Mary I of England

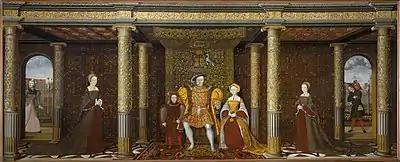
1545 painting showing left to right: 'Mother Jak', Mary, Edward, Henry VIII, Jane Seymour (posthumous), Elizabeth, Will Somers (court fool)

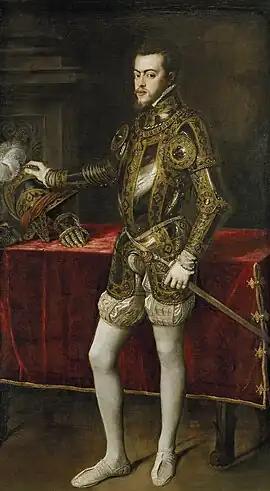
Philip of Spain by Titian

Mary was courted by Philip, Duke of Bavaria, from late 1539, but he was Lutheran and his suit for her hand was unsuccessful. In 1539, the King's chief minister, Thomas Cromwell, negotiated a potential alliance with the Duchy of Cleves. Suggestions that Mary marry William I, Duke of Cleves, who was the same age, came to nothing, but a match between Henry and the Duke's sister Anne was agreed. When the King saw Anne for the first time in late December 1539, a week before the scheduled wedding, he found her unattractive but was unable, for diplomatic reasons and without a suitable pretext, to cancel the marriage. Cromwell fell from favour and was arrested for treason in June 1540; one dubious charge against him was that he had plotted to marry Mary himself. Anne consented to the annulment of the marriage, which had not been consummated, and Cromwell was beheaded.